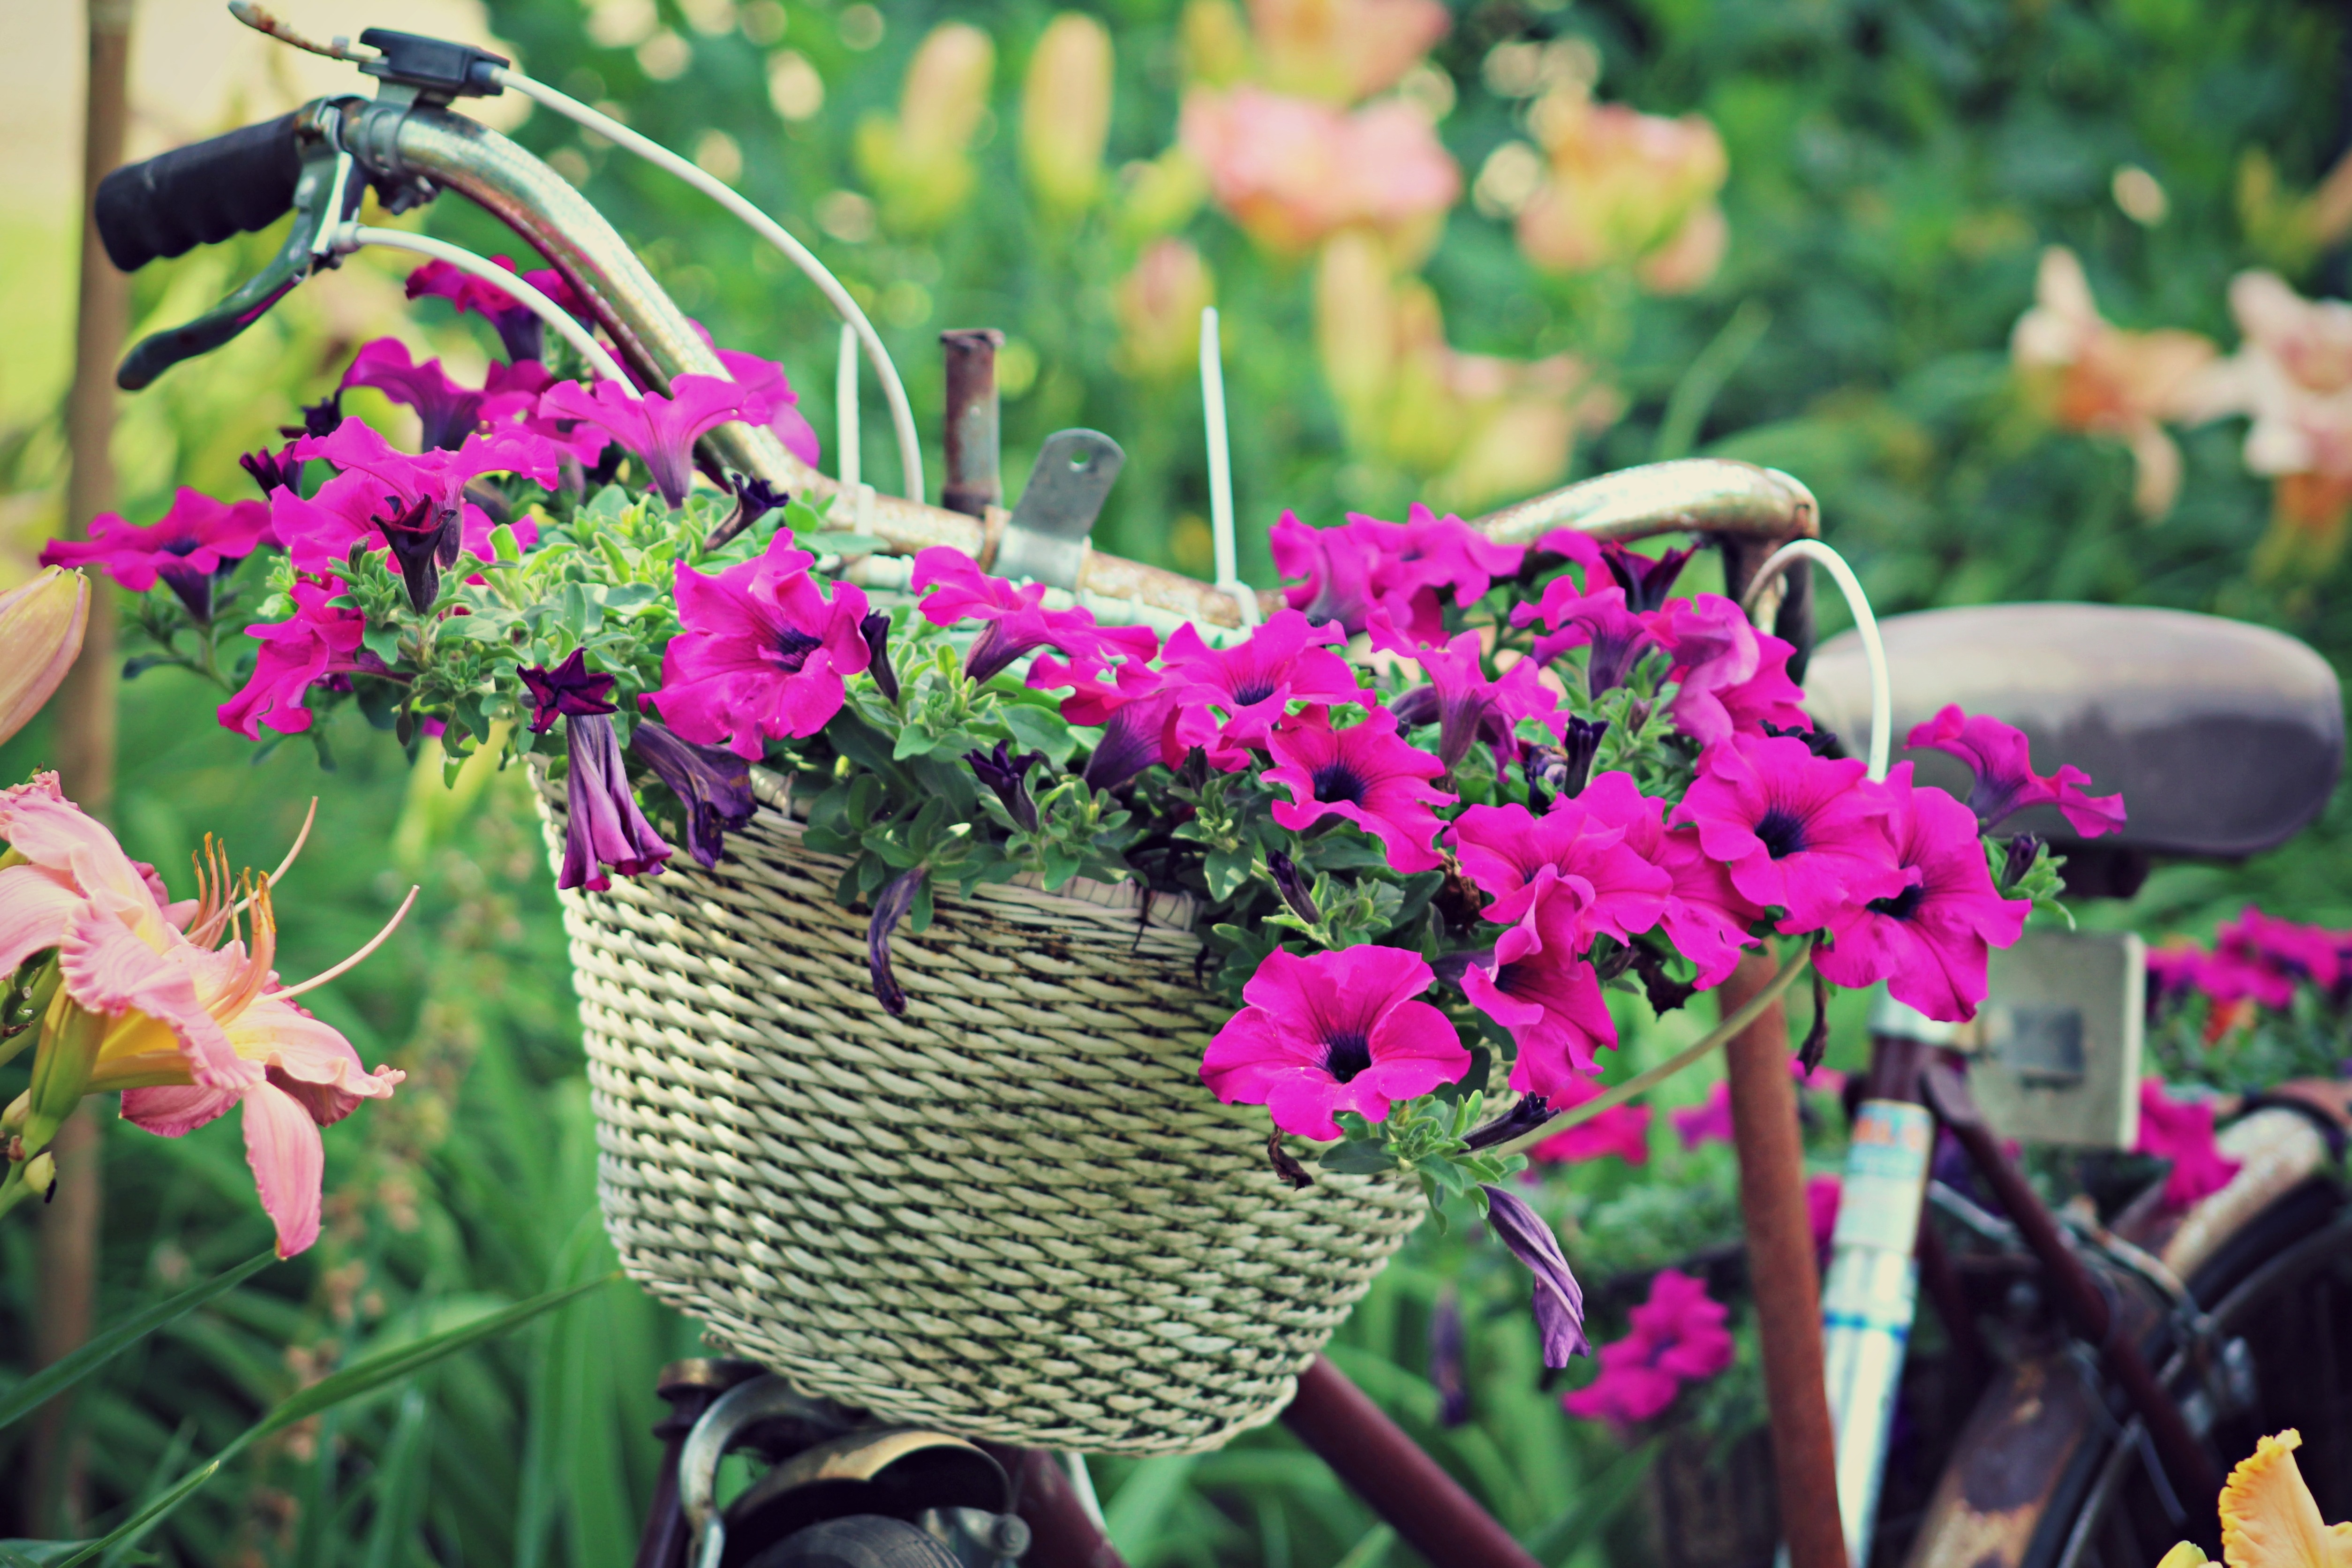
grass, blossom, plant, vintage, leaf, flower, old, bicycle, summer, spring, botany, garden, flora, wildflower, flowers, floristry, macro photography, flowering plant, annual plant, land plant, flower arranging